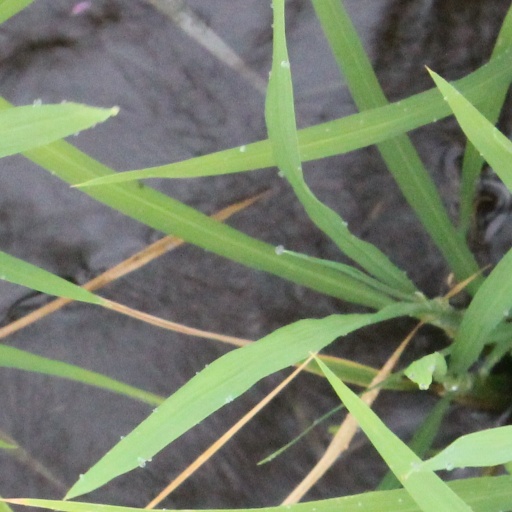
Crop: rice